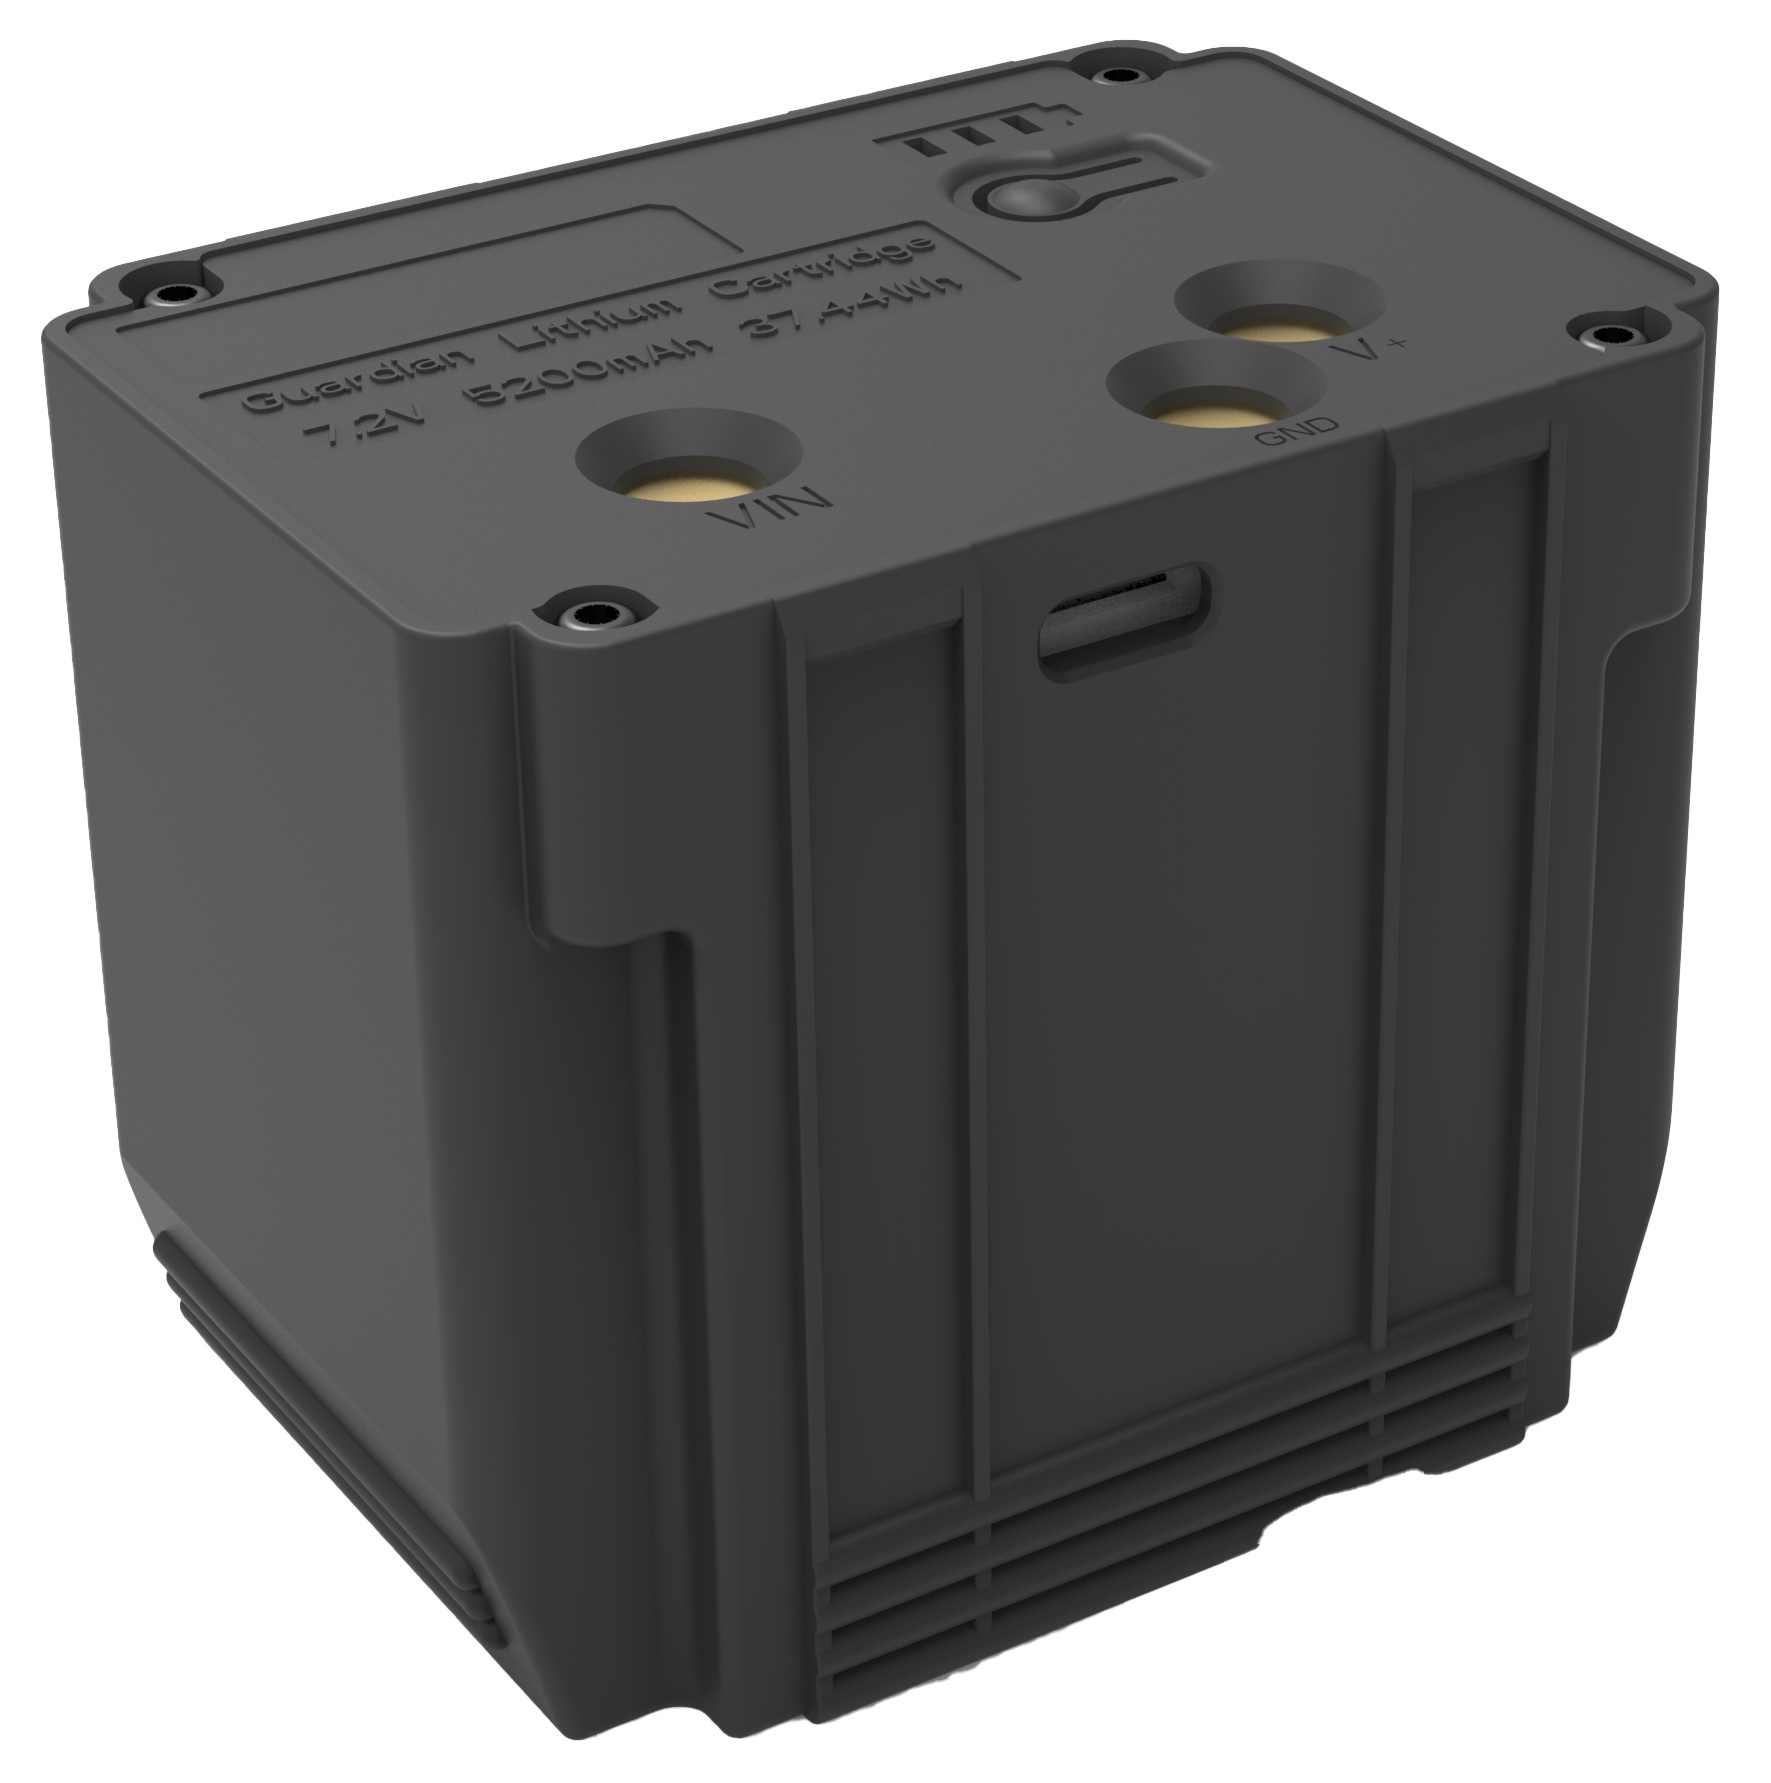
TACTA DFD-BTY01 DEFEND RECHARGABLE BATTERY
Brand: TACTACAM/REVEAL
Category: Electronics > Electronics Accessories > Power > Batteries > Video Camera Batteries